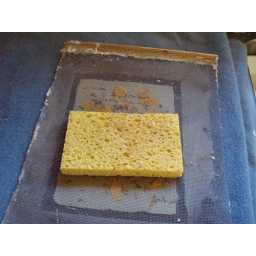
Press the lace paper over the flowers or seeds.